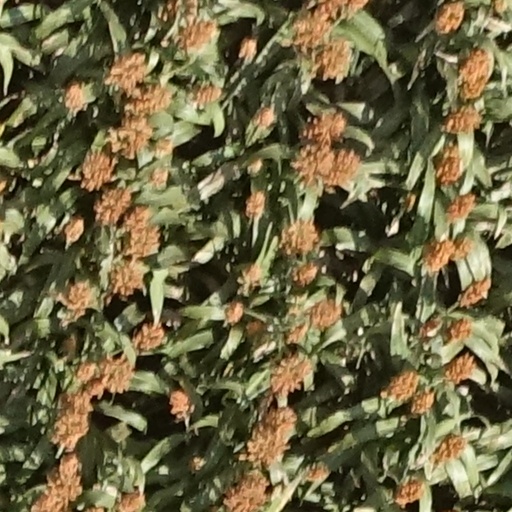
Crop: sorghum